The Merry Widow (1962 film)

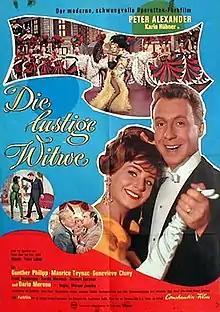

The Merry Widow (German: Die lustige Witwe) is a 1962 Austrian-French musical film directed by Werner Jacobs and starring Peter Alexander, Karin Hübner and Gunther Philipp. It is based on the 1905 operetta "The Merry Widow" by Franz Lehár.